Qoros 7

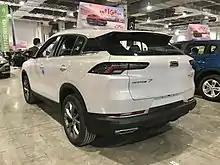
Qoros 7 rear

The Qoros 7 was launched in September 2020 as the first model of Qoros under Baoneng Investment Group's control. The model is also the flagship model of Qoros, as it is the largest model offered by Qoros up to date.